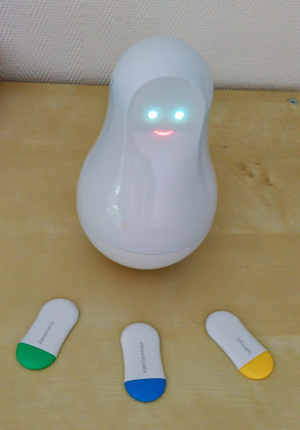
Mother est un objet connecté universel créé par Rafi Haladjian et Franck Biehler dont les applications sont principalement axées sur la maison connectée, la santé et le bien-être de la famille.
Le Web des objets désigne l'intégration de tout appareil interrogeable ou contrôlable à distance, dans le monde du World Wide Web.
Rafi Haladjian est né à Beyrouth au Liban. Entrepreneur français d'origines arménienne et libanaise, il a fondé plusieurs entreprises dans le domaine des nouvelles technologies et des réseaux. Il est notamment connu en tant que pionnier de l'Internet en France et coinventeur du lapin communicant Nabaztag, un des objets pionniers de l'Internet des objets et des assistants vocaux comme Alexa et Google Home.